Hachinohe

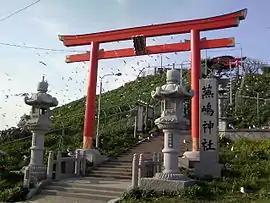
Entrance to Kabushima Shrine, with

There is a main-belt asteroid named Hachinohe.